John Charles McQuaid

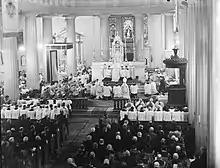
McQuaid's consecration at St. Mary's Pro Cathedral

On 6 November 1940, when aged 45, McQuaid was appointed Archbishop of Dublin. He took as his episcopal motto the phrase from John 18:37 – "to bear witness to the truth".